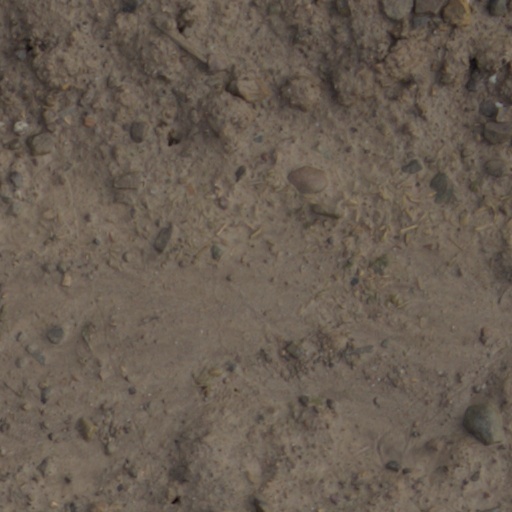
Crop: wheat